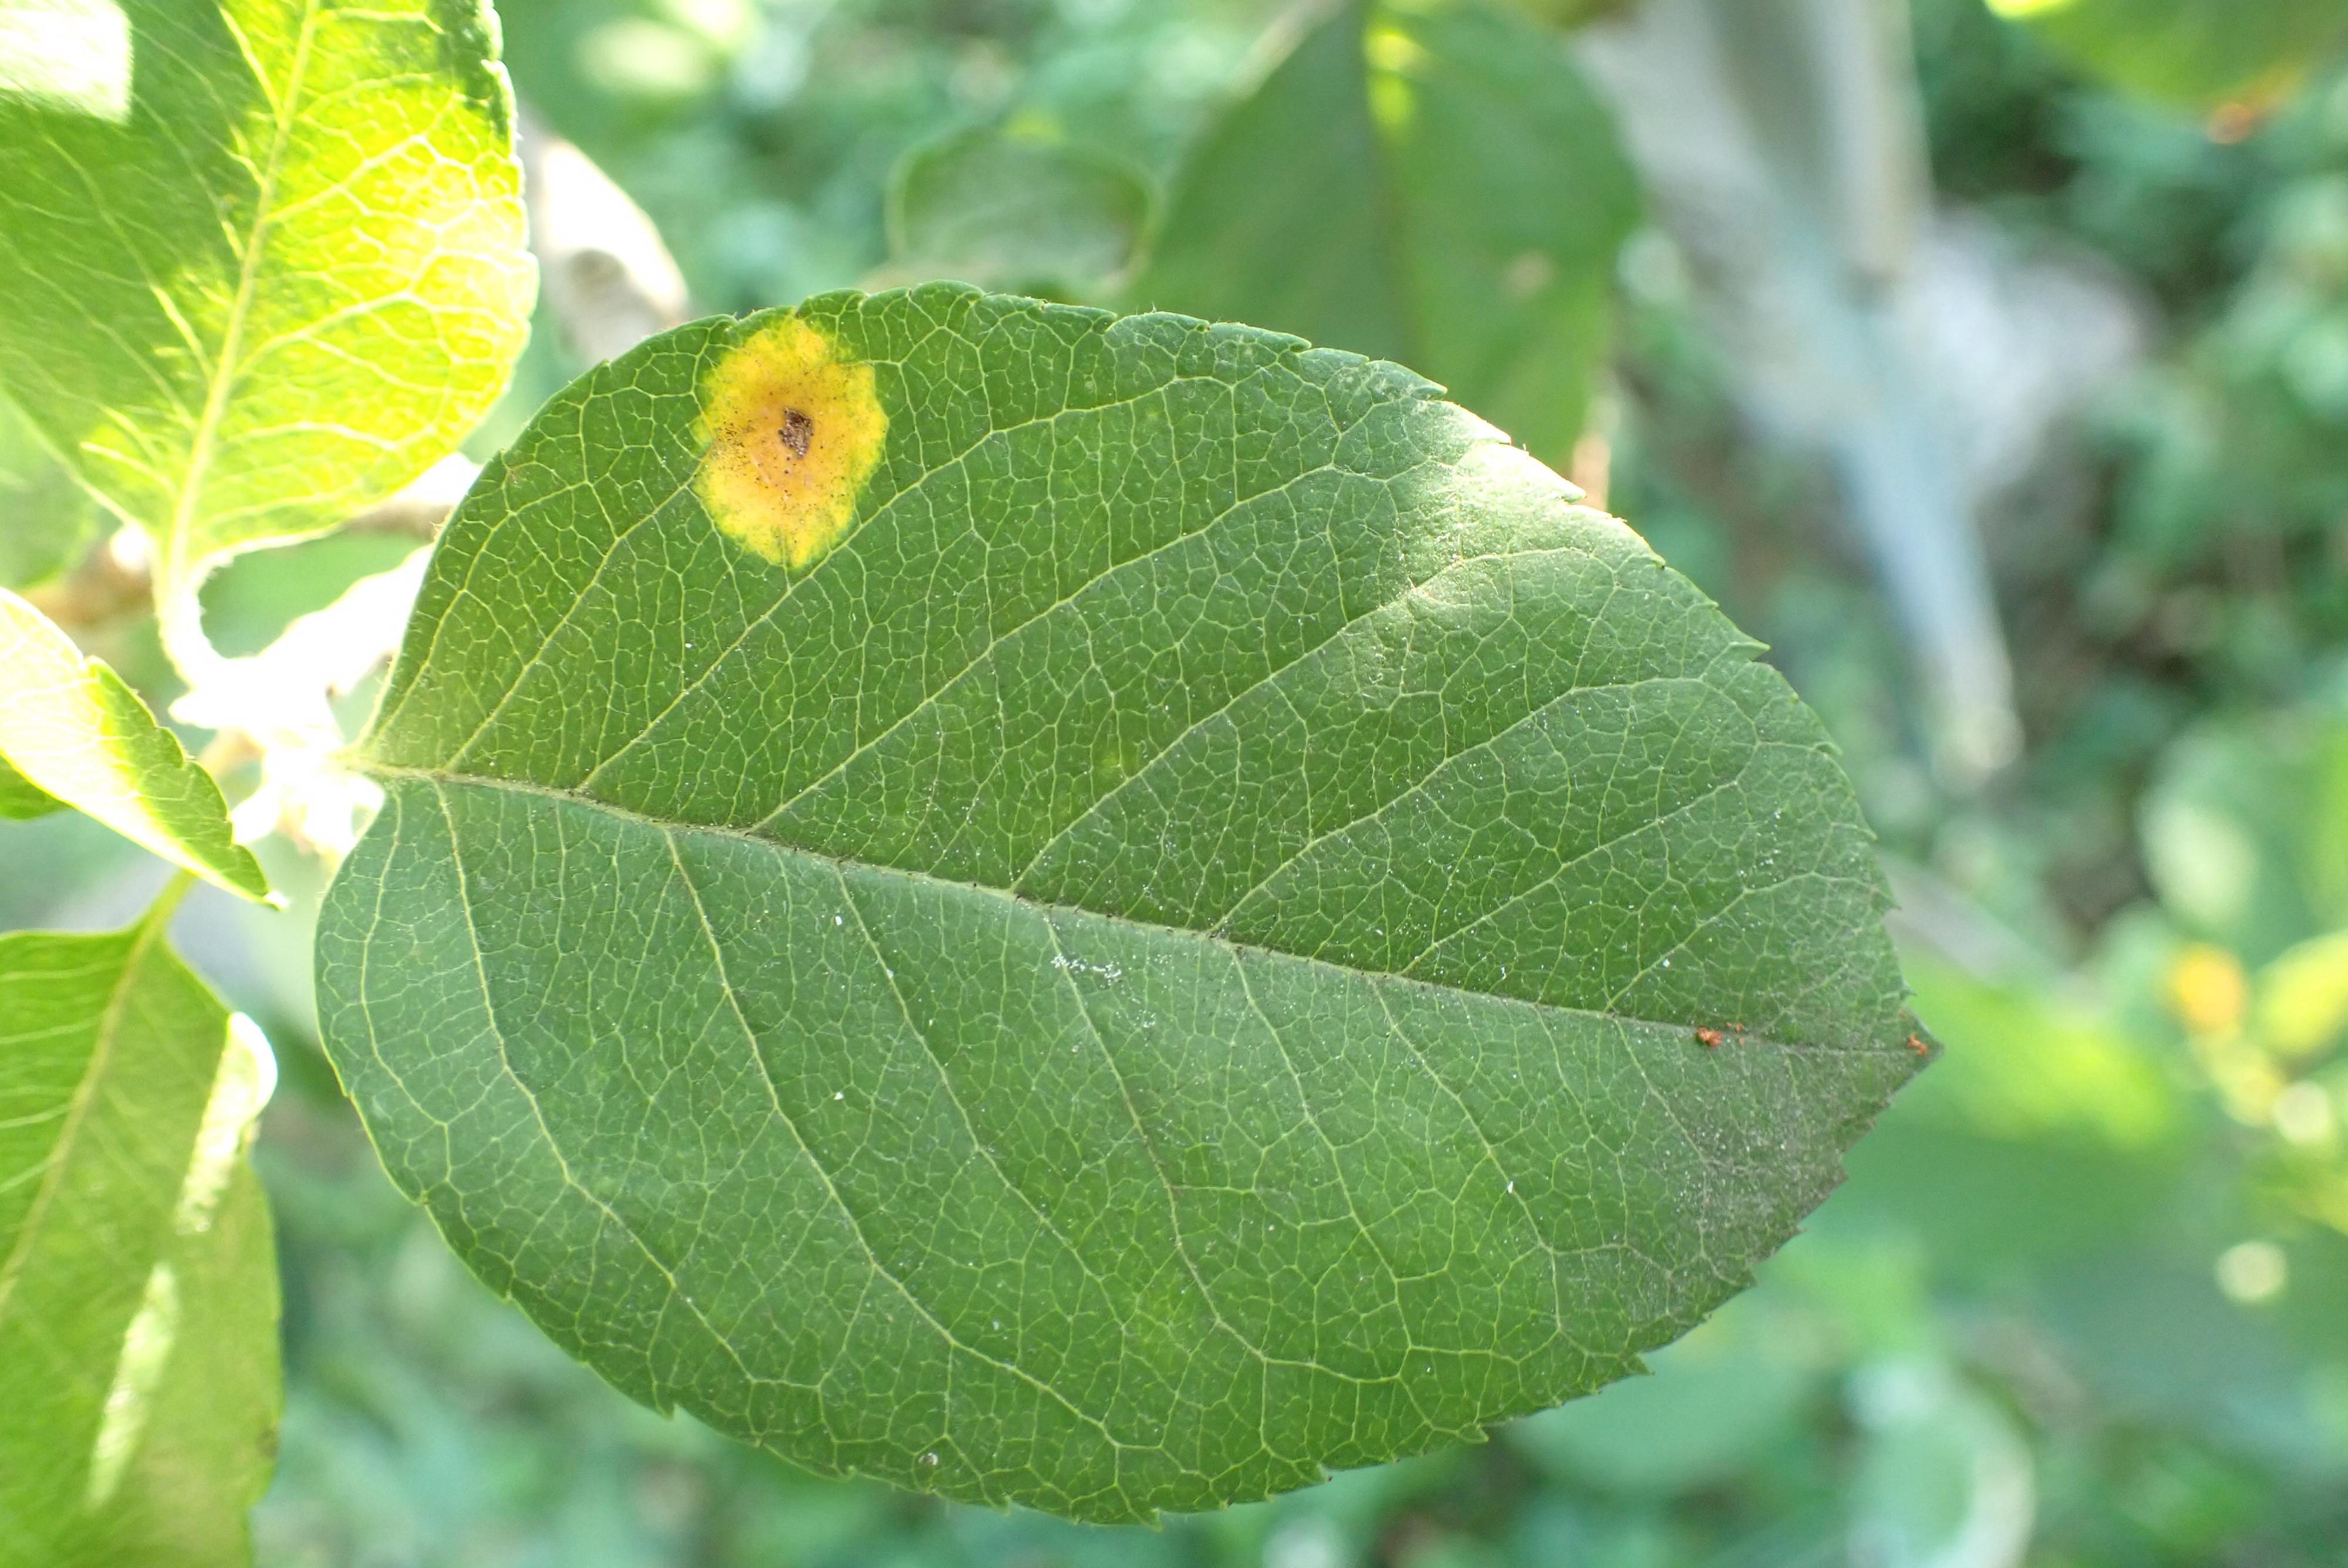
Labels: rust